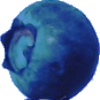
Label: Huckleberry 1